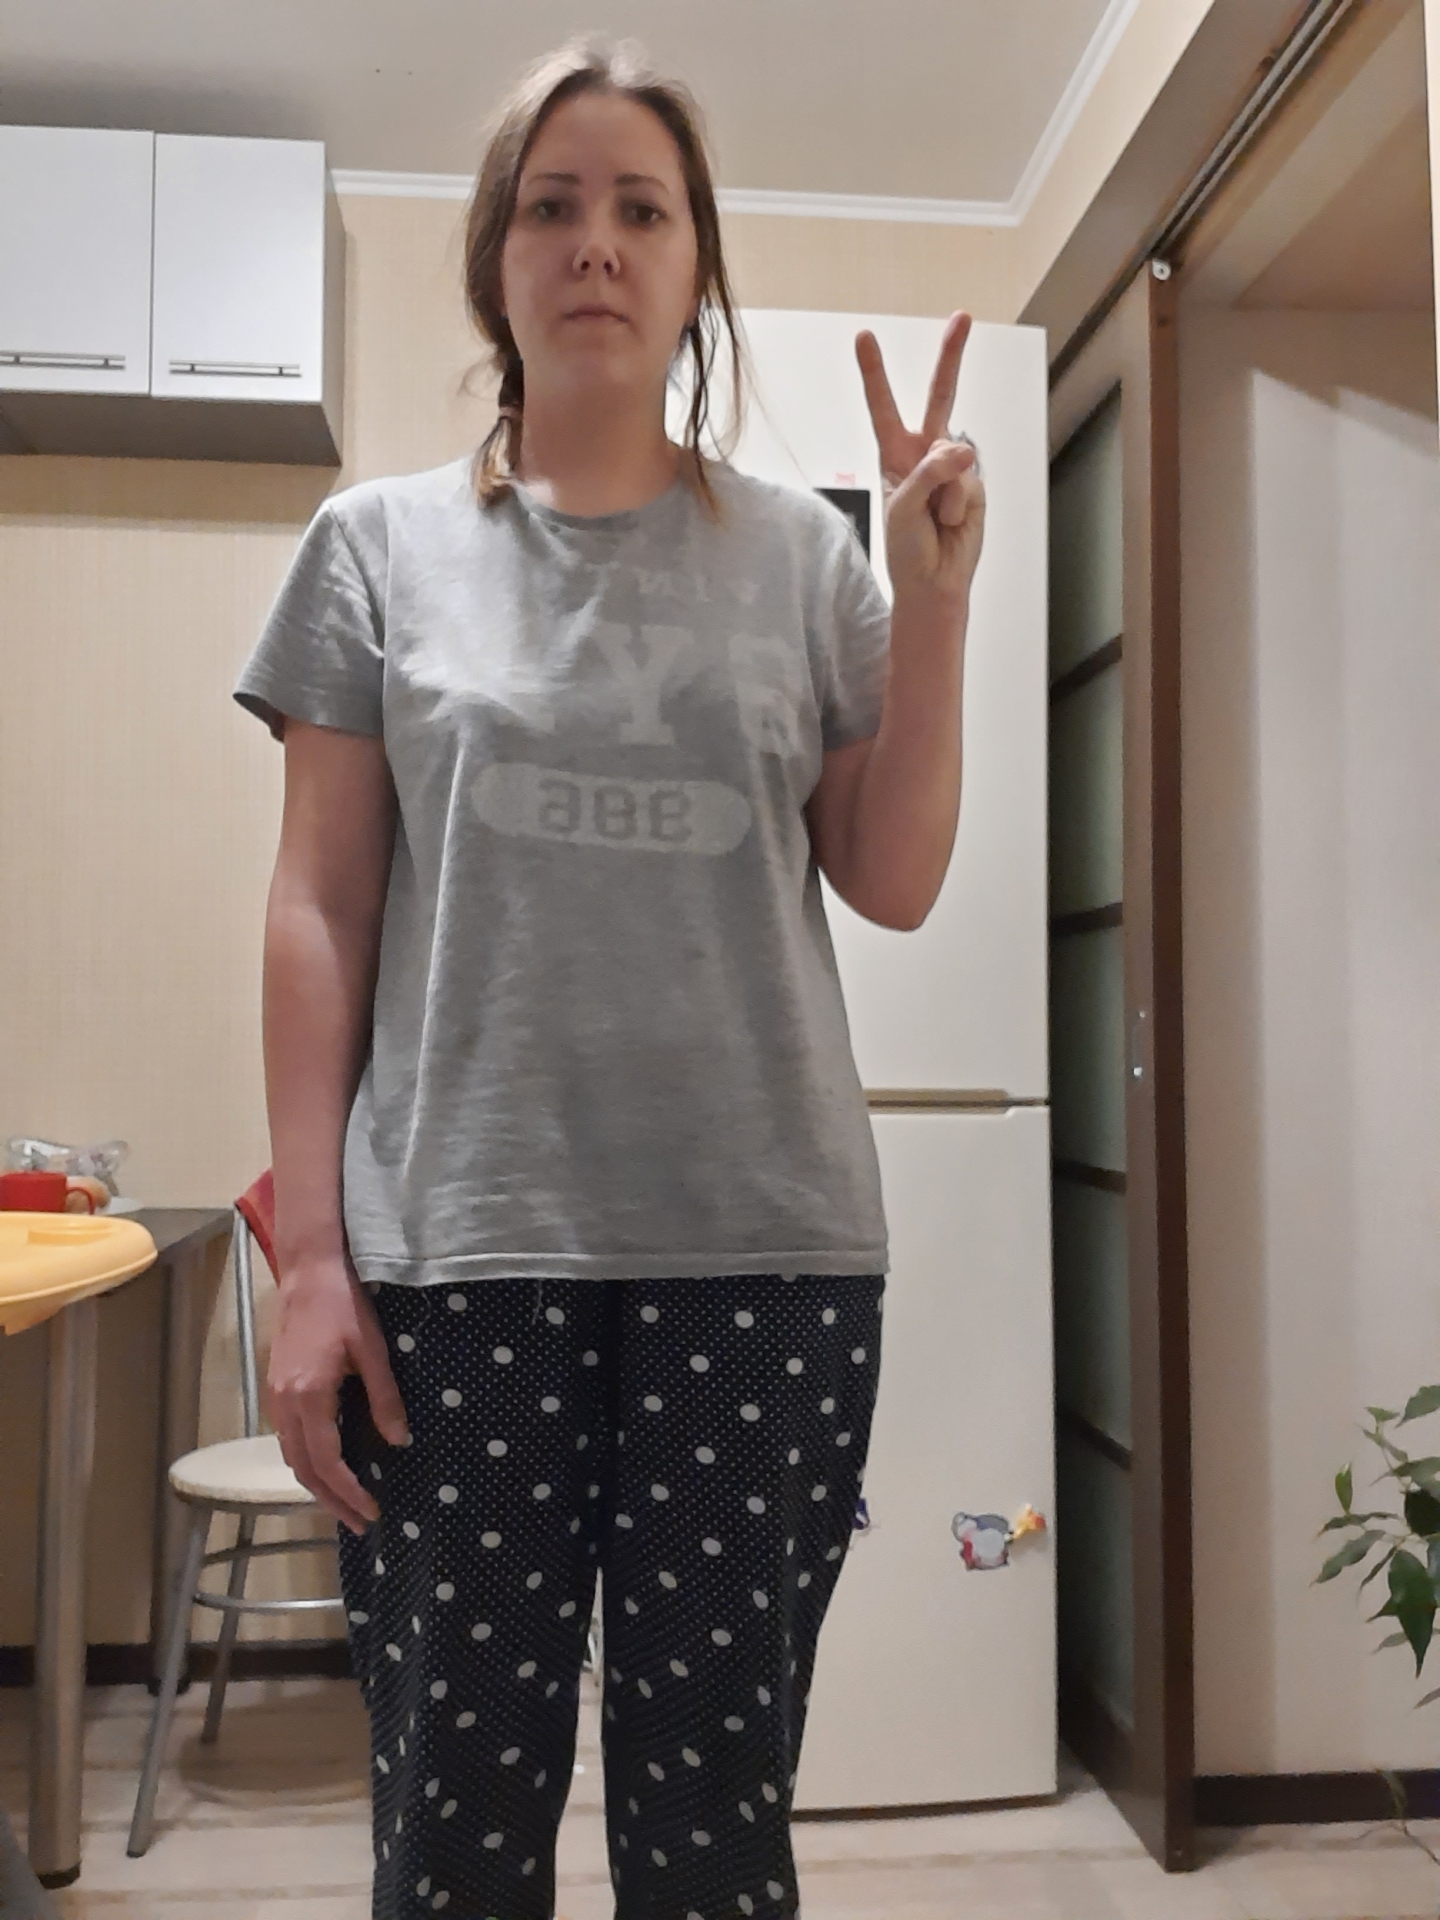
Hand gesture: peace